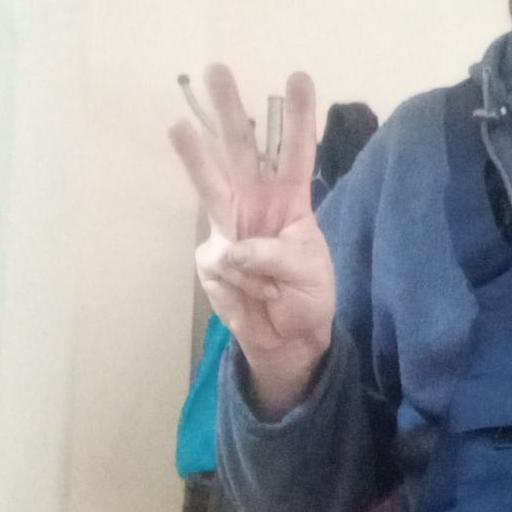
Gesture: three